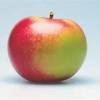
Label: apple